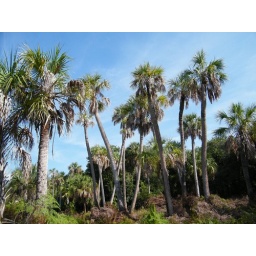
palm trees in the fern garden